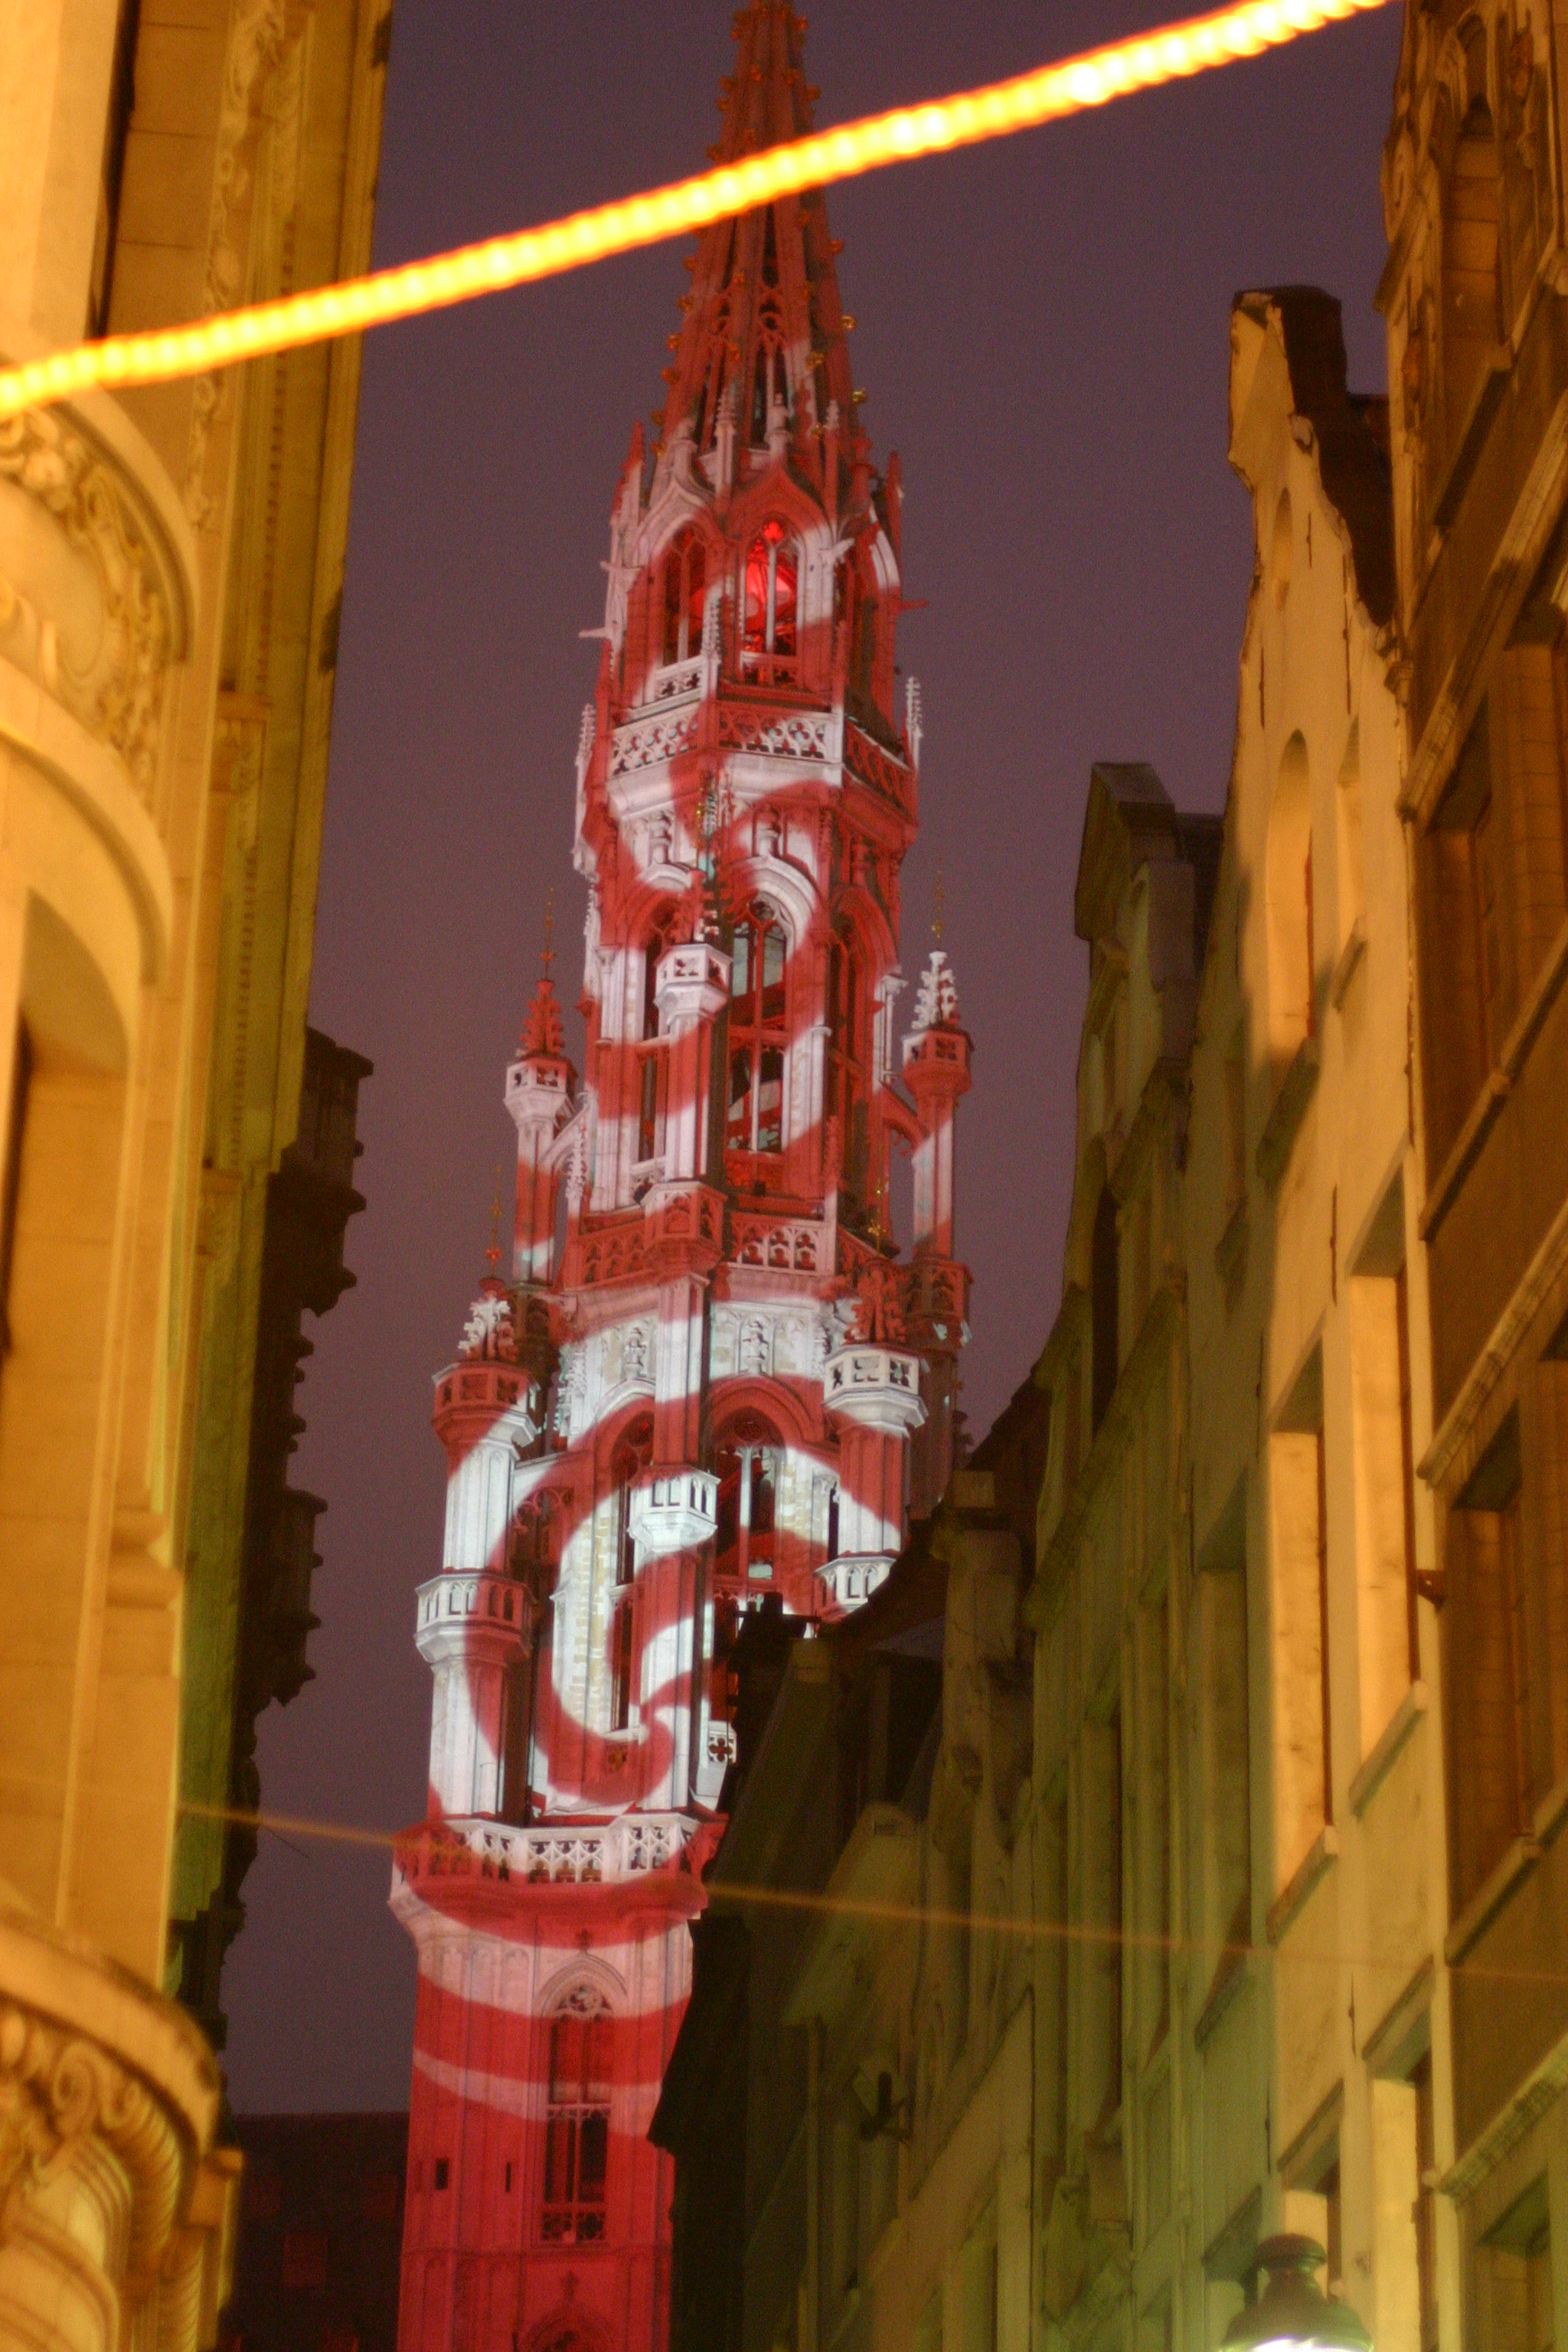
brussels, church, christmas, light, architecture, facade, landmark, amber, tower, metropolis, spire, arch, steeple, tourist attraction, classical architecture, medieval architecture, column